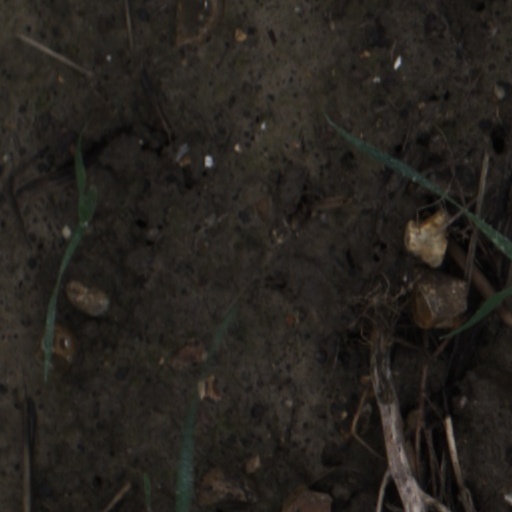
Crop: wheat